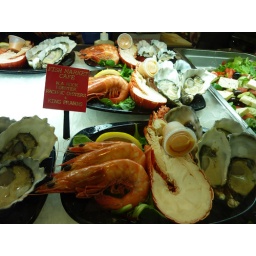
0913 australia_sydney_christine in fish market